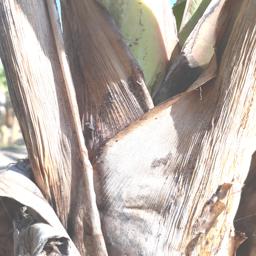
Label: BACTERIAL SOFT ROT